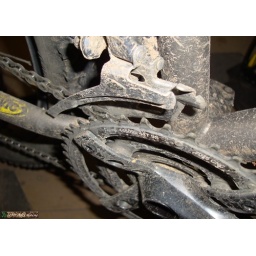
Riding outside on the road in the rain leaves you bike like this.